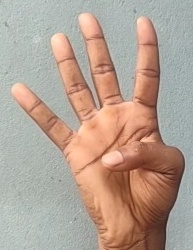
ASL sign: 4